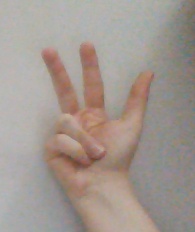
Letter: al